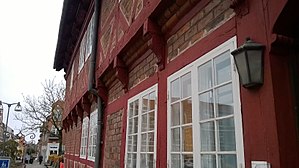
Oberst Schwanes Gård / Historie
Facaden ud mod kirkepladsen.
Facaden ud mod kirkepladsen.
Oberst Schwanes Gård er en fredet bindingsværkbygning, der ligger på hjørnet af Kirkepladsen og Kirkestræde ud til Sankt Peders Kirke i Næstved på Midtsjælland. Den ligger lige ved siden af Næstved gamle Rådhus, der stammer fra middelalderen.